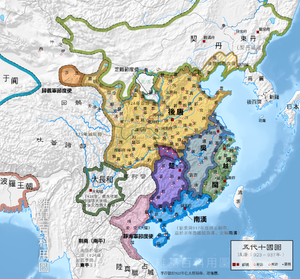
La dynastie des Tang postérieurs ou Hou Tang régna en Chine de 923 à 936 lors de la période des Cinq Dynasties. Elle fut précédée par la dynastie des Liang postérieurs et suivie par la dynastie des Jin postérieurs. Il s'agit d'une dynastie d'origine turque.